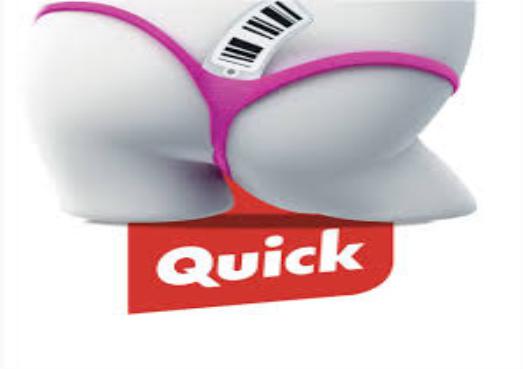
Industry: Others